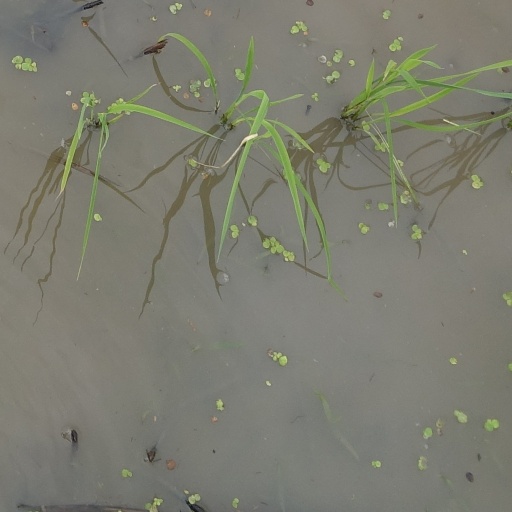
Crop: rice